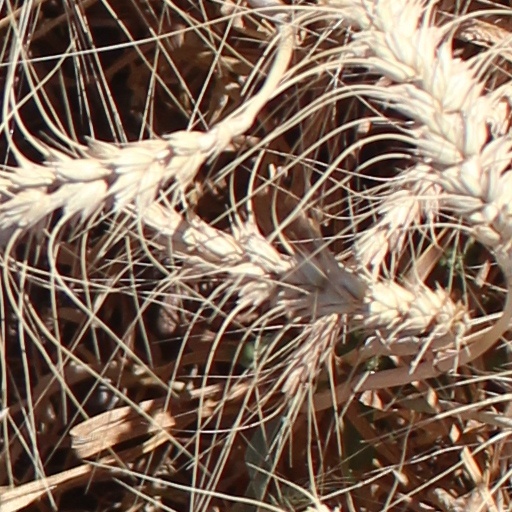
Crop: wheat